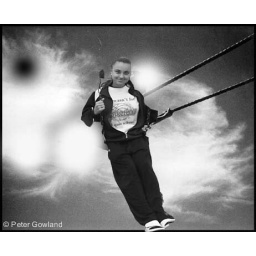
I inserted me swinging into another picture of a person swinging in the sky and changed the photo to black and white.